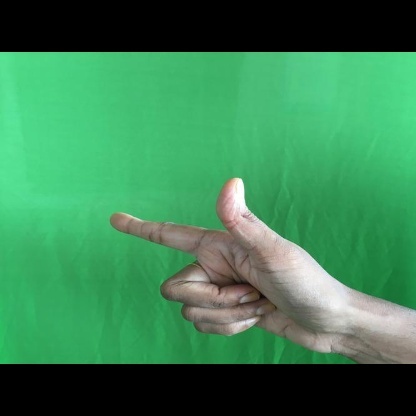
Mudra: Chandrakala